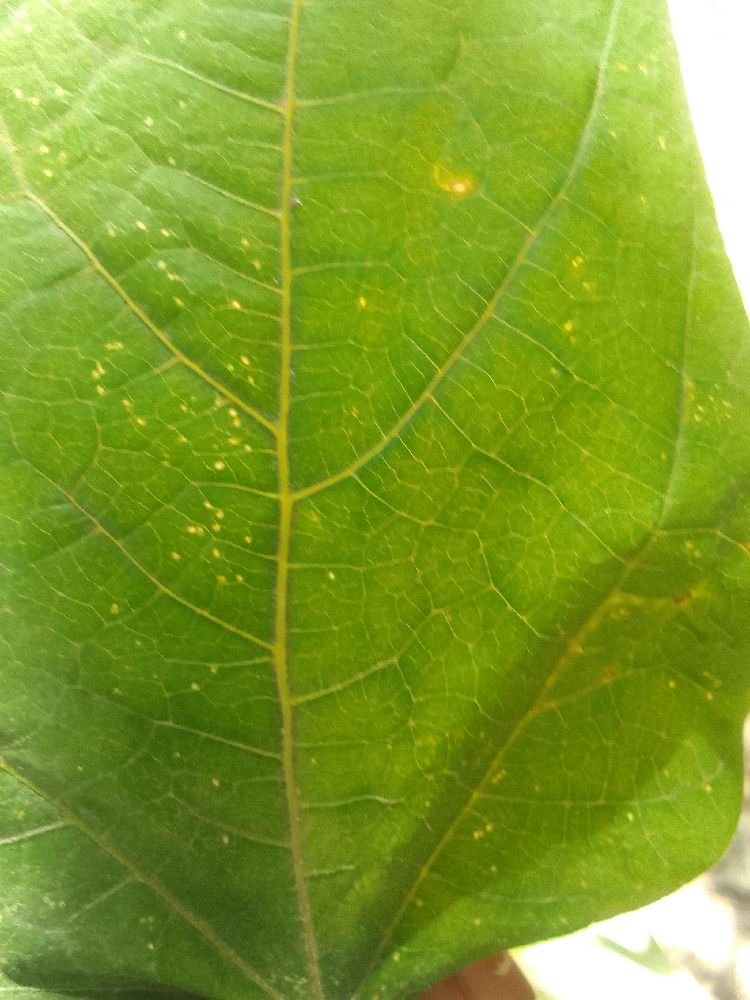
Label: healthy